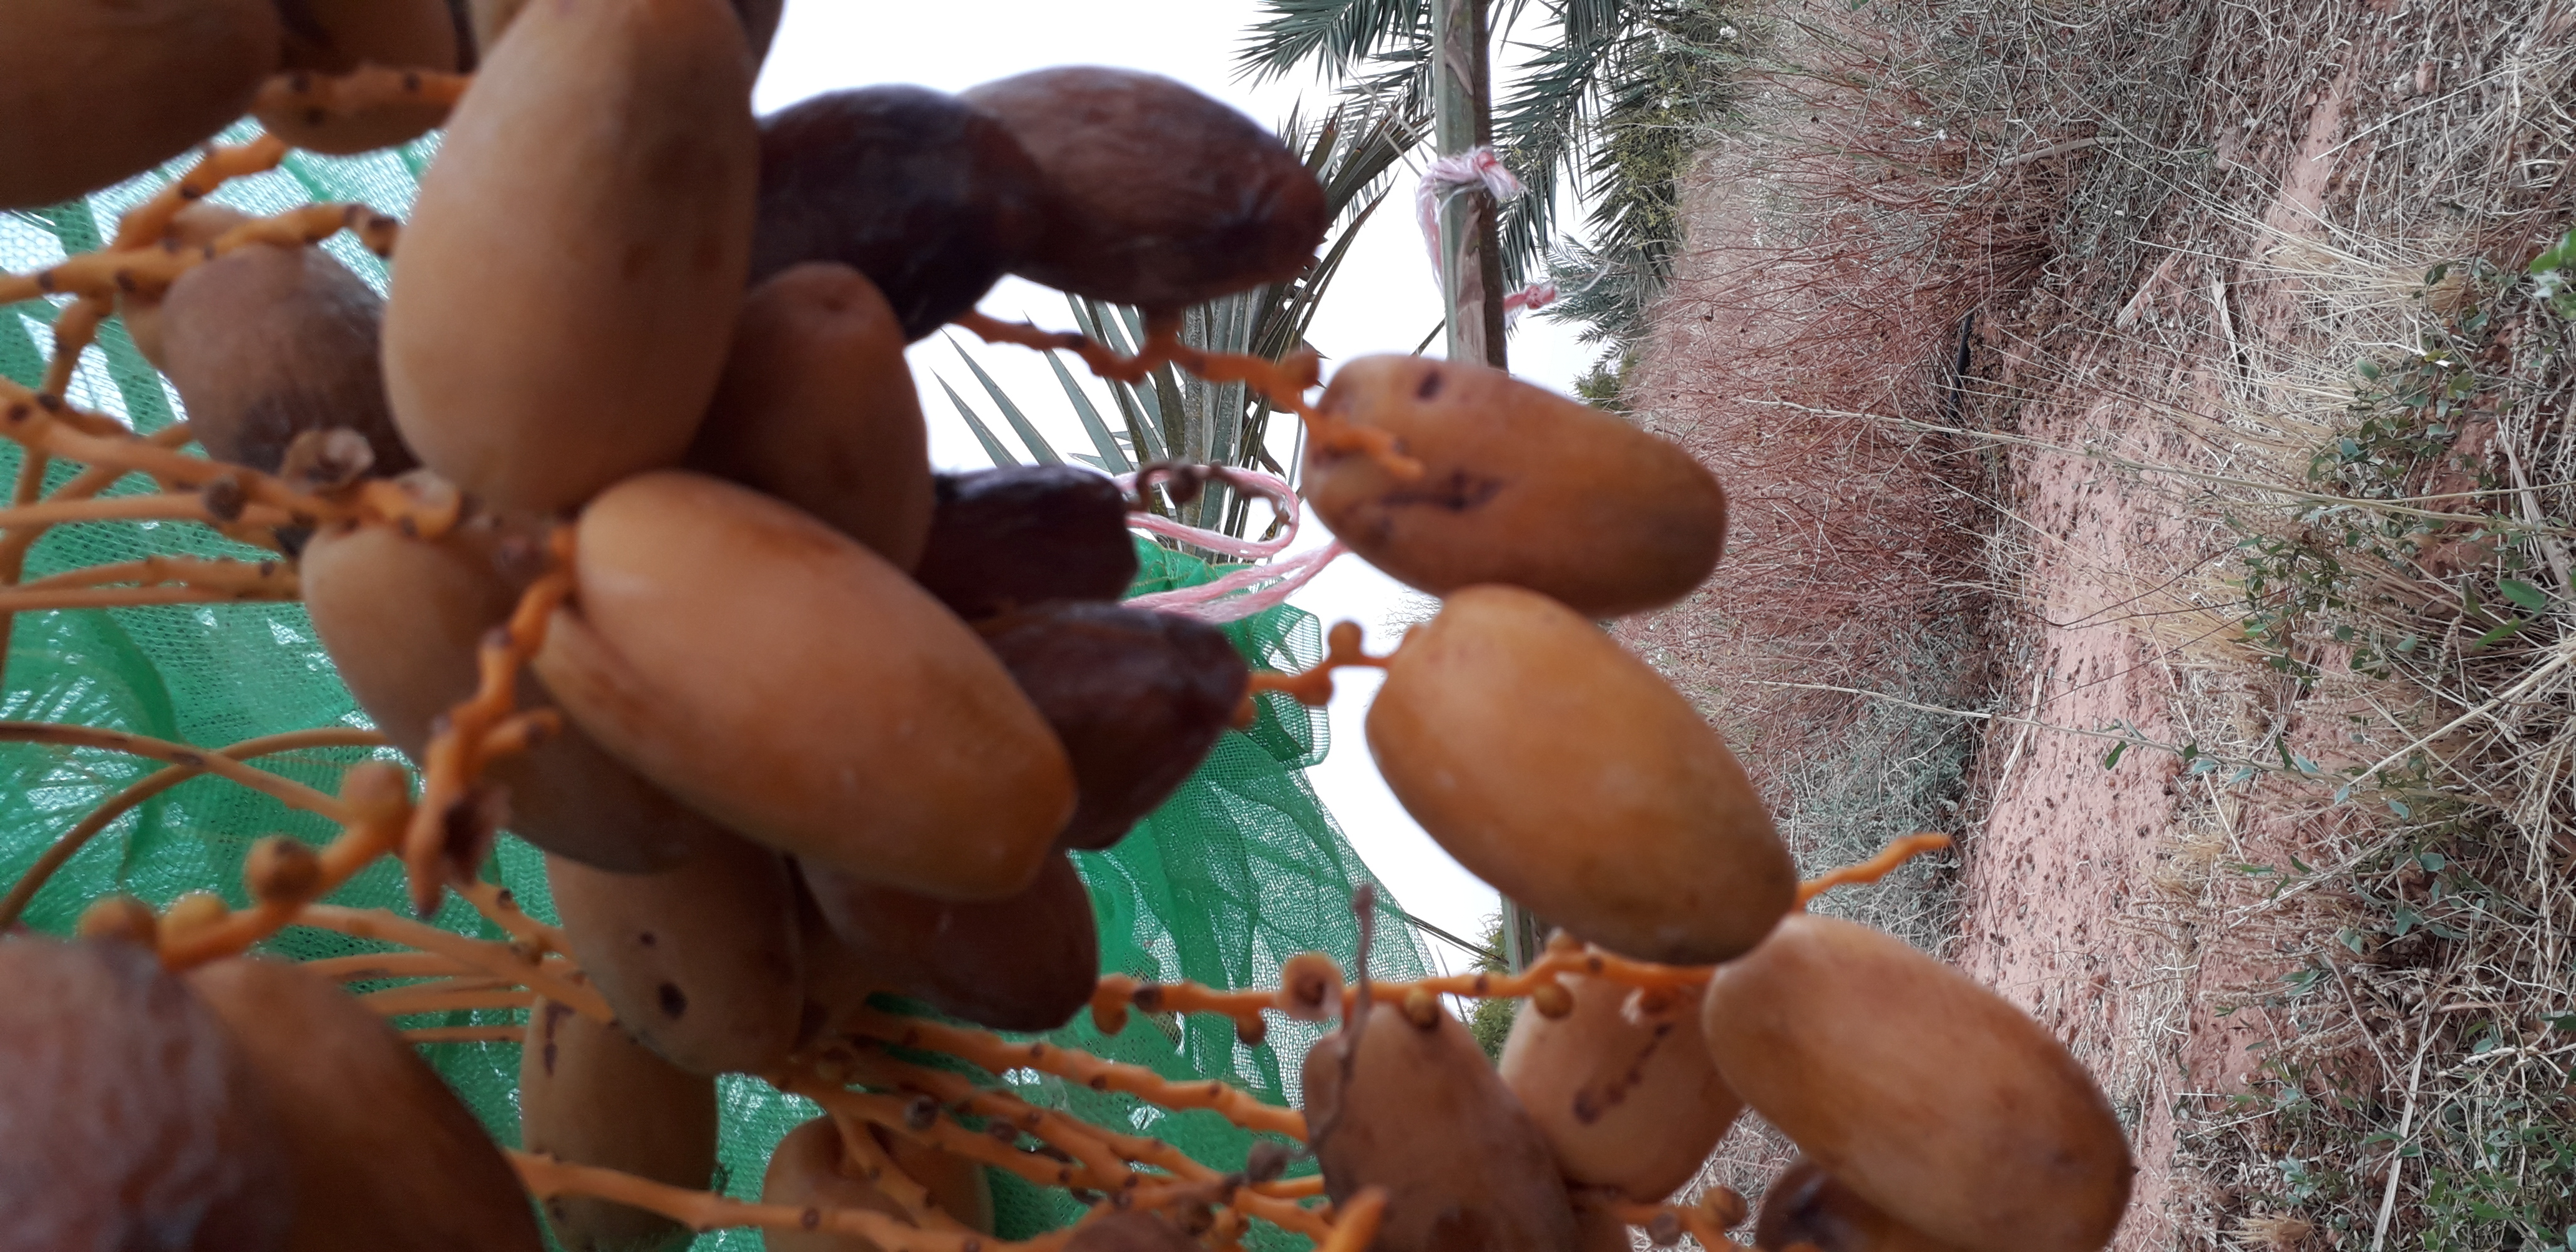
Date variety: Boumajhoul